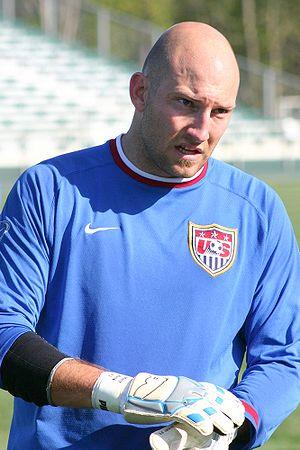
Matt Reis, un joueur américain de football, lors d'un entrainement de l'équipe national américaine.
Matt Reis est un footballeur international américain né le 28 mars 1975 à Atlanta. Il a évolué durant l'essentiel de sa carrière au poste de gardien de but avec le Revolution de la Nouvelle-Angleterre en MLS.